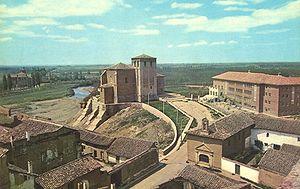
Le Camino francés est aujourd'hui l'itinéraire le plus fréquenté en Espagne pour le pèlerinage de Saint-Jacques-de-Compostelle.